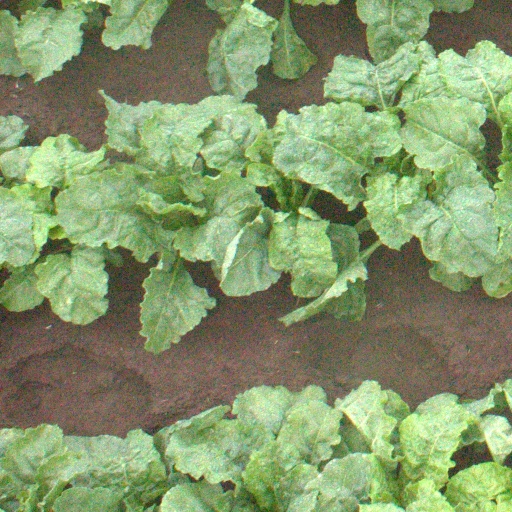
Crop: sugar beet